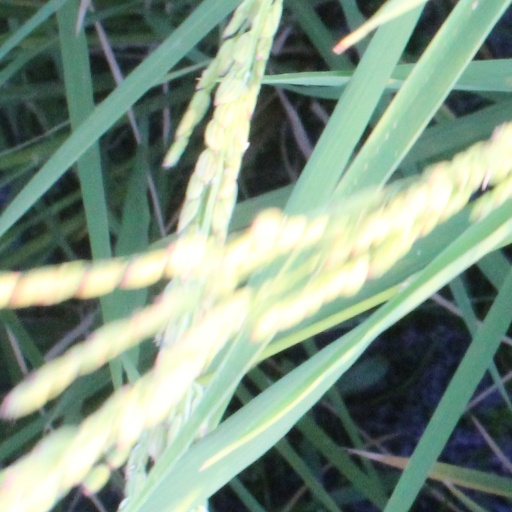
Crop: rice